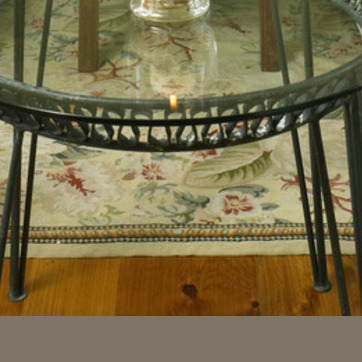
Material: carpet